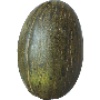
Label: Melon Piel de Sapo 1